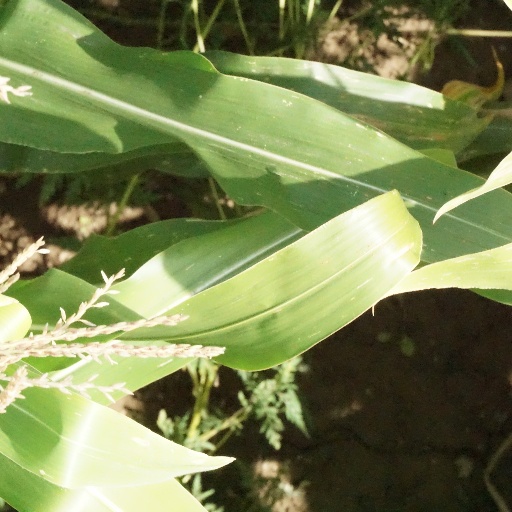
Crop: maize; corn